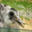
Label: bird